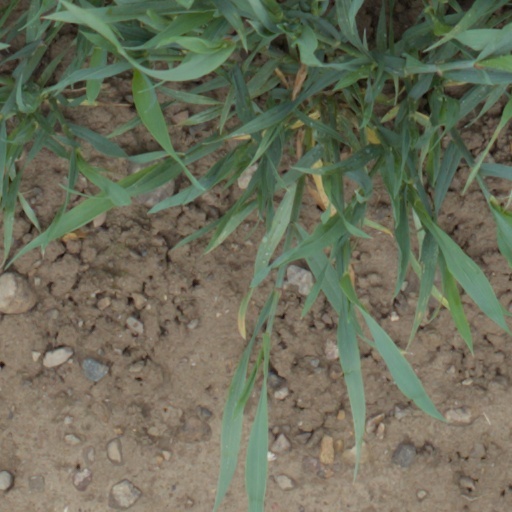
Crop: wheat